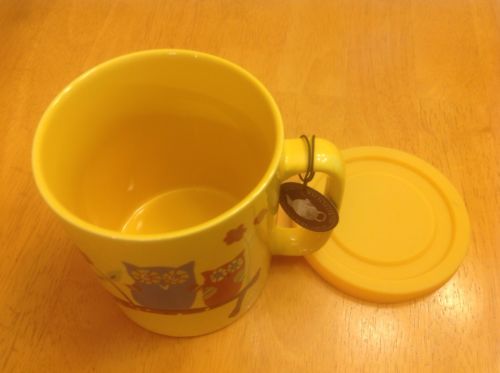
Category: mug